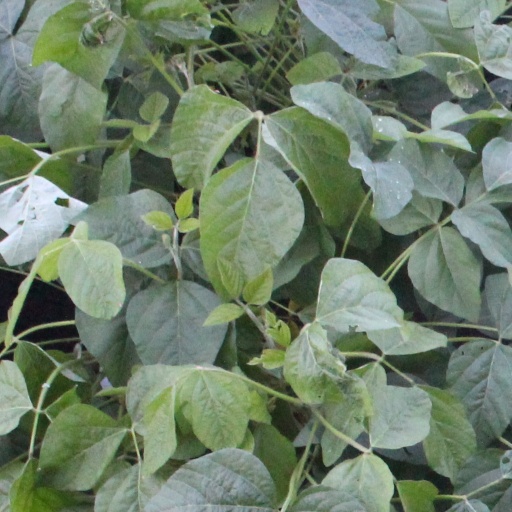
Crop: soybean